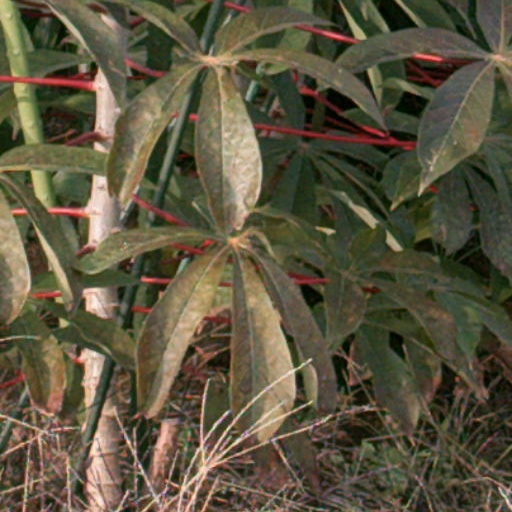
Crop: cassava